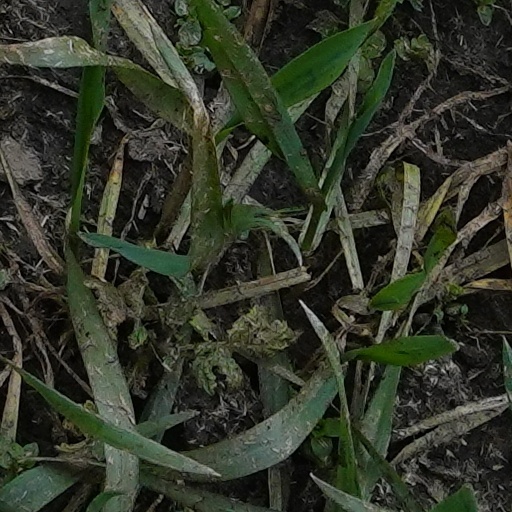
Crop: wheat